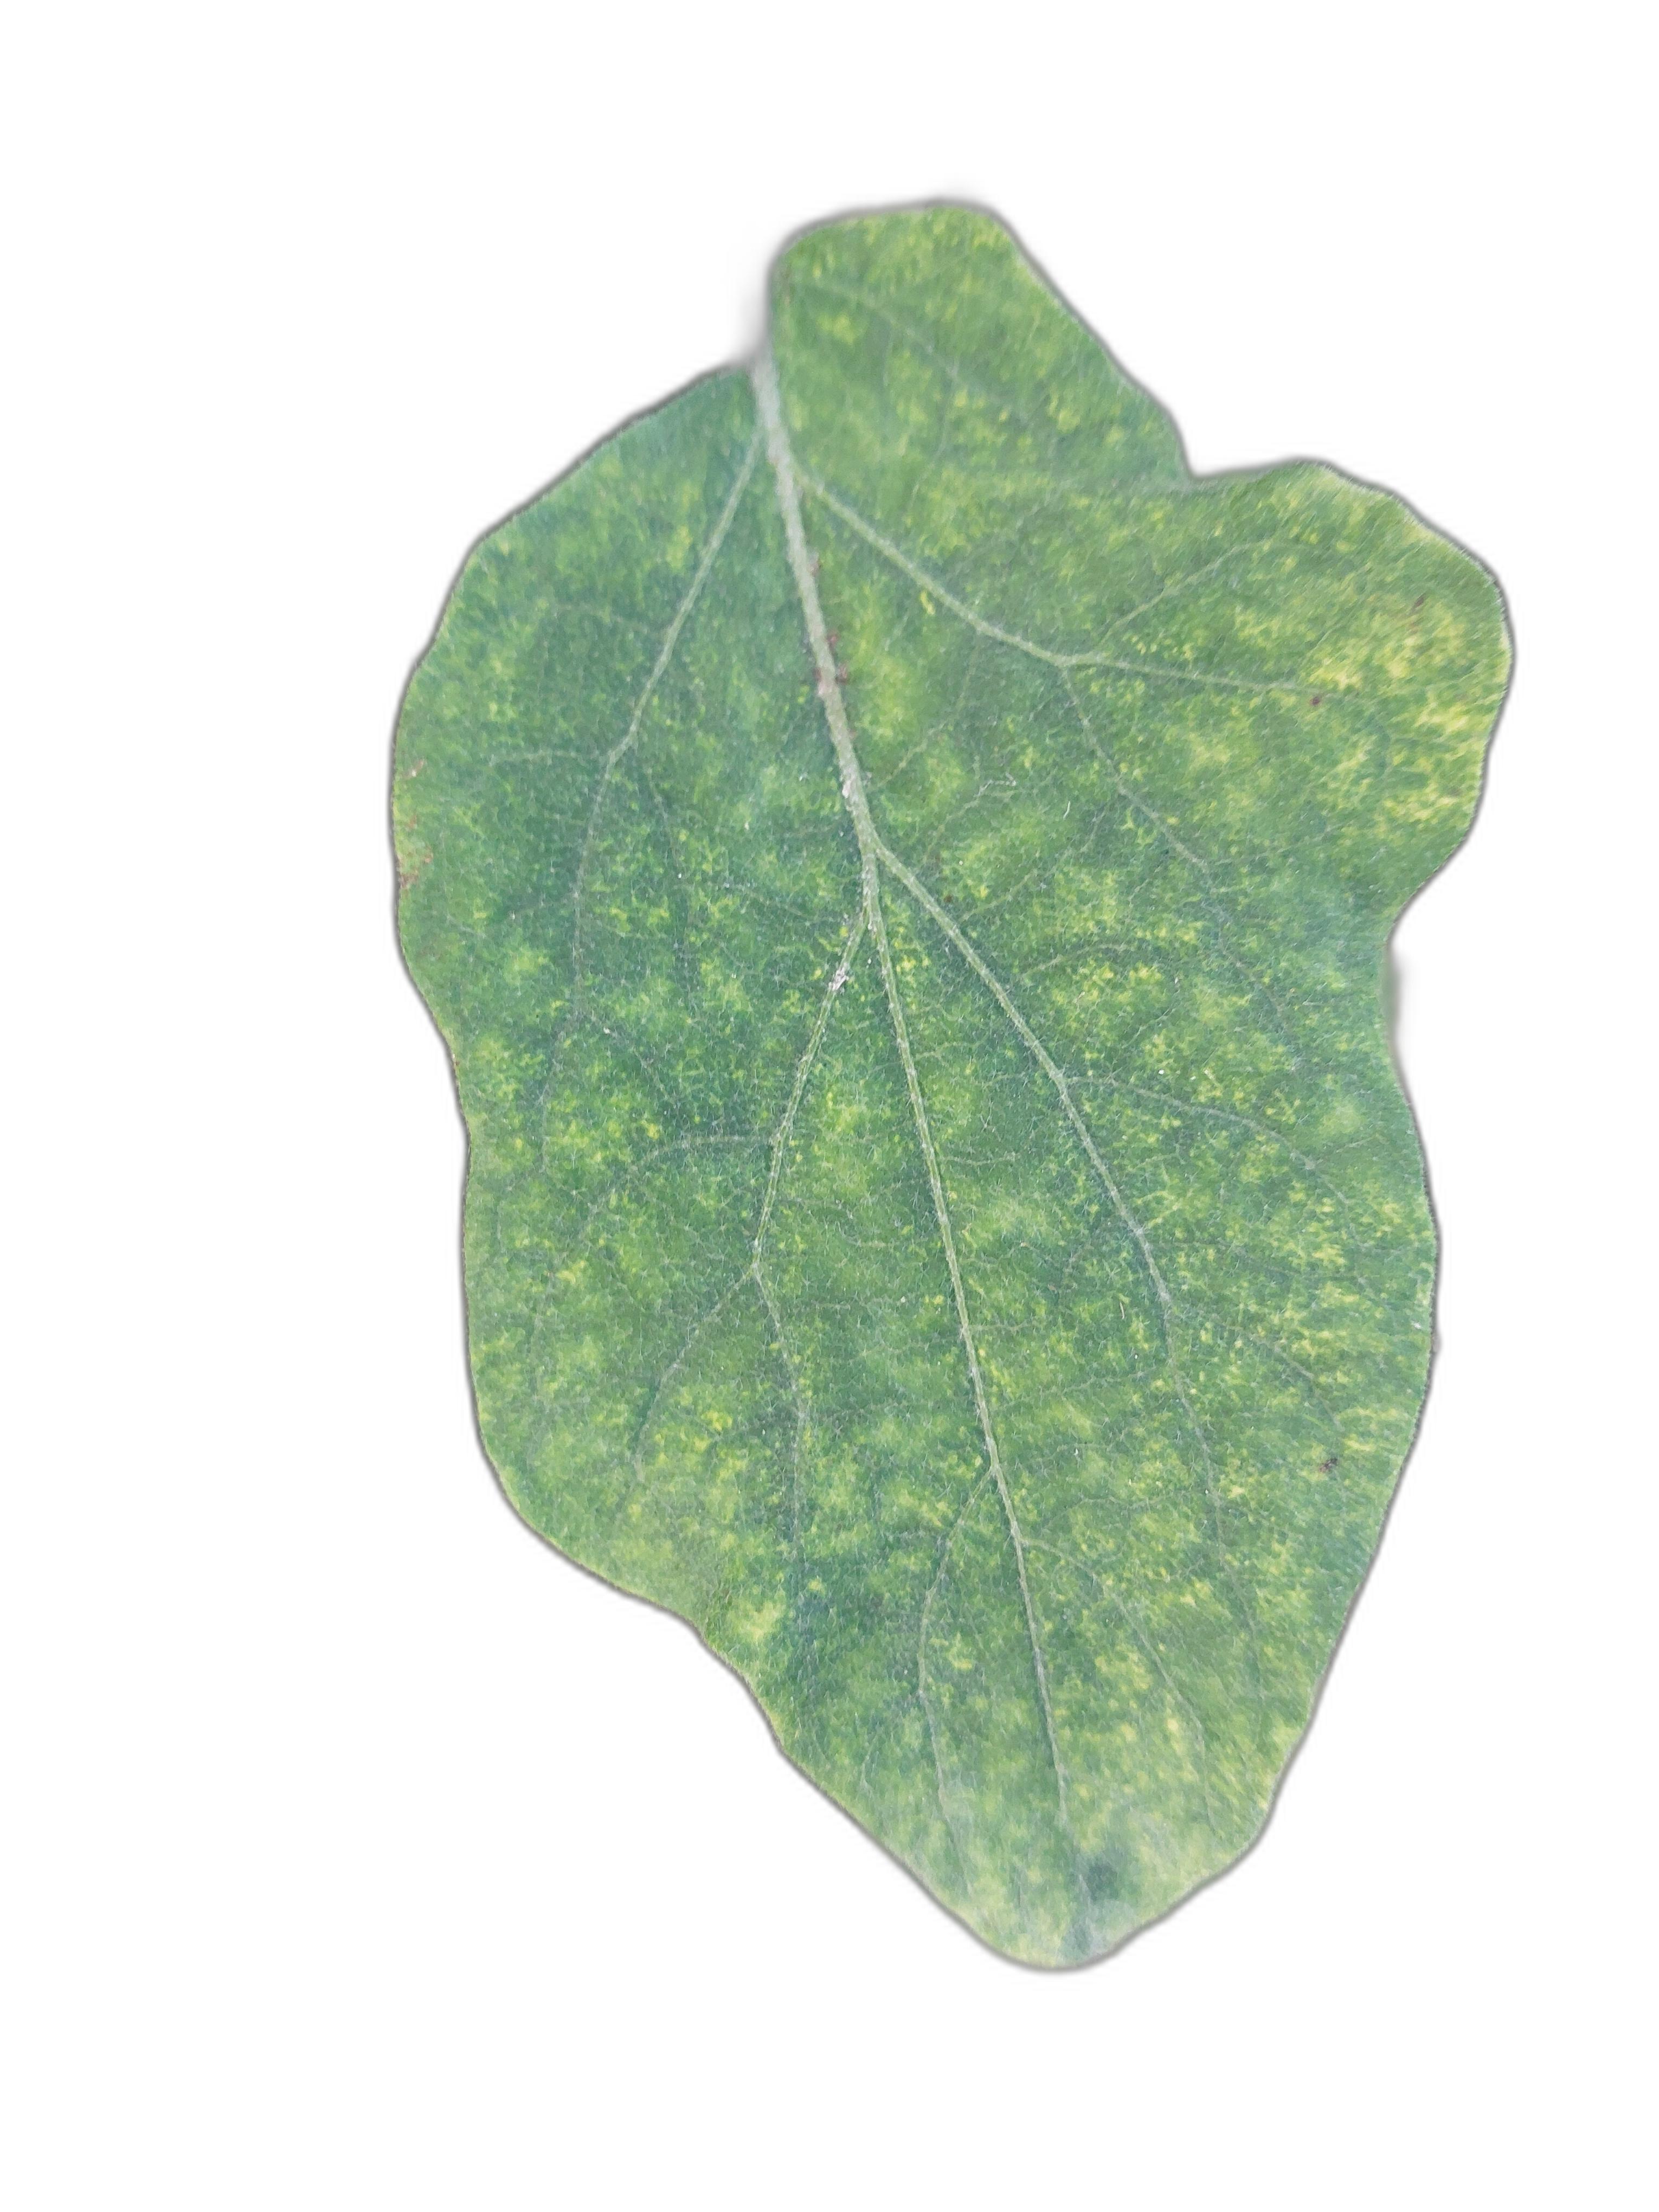
Label: Mosaic Virus Disease